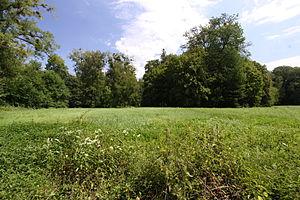
Grengspitz, Terrain d'un Station Lacustre, Greng
Cette liste présente les biens culturels d'importance nationale dans le canton de Fribourg. Cette liste correspond à l'édition 2009 de l'Inventaire Suisse des biens culturels d'importance nationale pour le canton de Fribourg. Il est trié par commune et inclus : 205 bâtiments séparés, 14 collections, 18 sites archéologiques et un cas particulier.